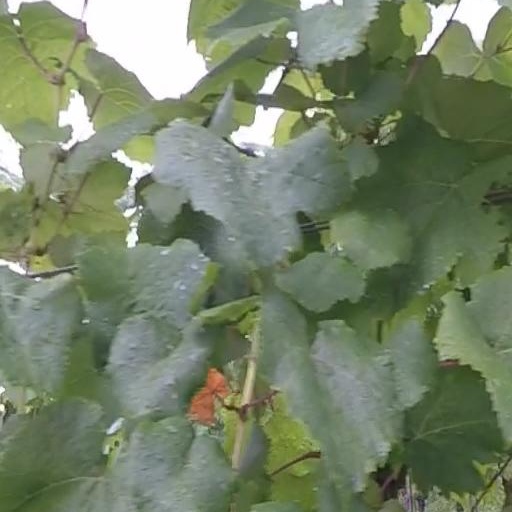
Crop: grape